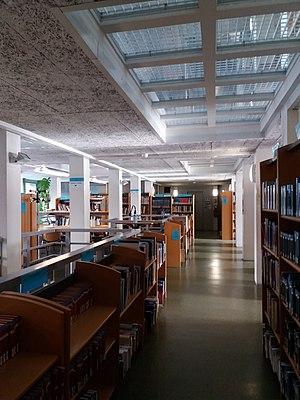
Quatrième étage de la bibliothèque.
La Maison de l'Orient et de la Méditerranée Jean-Pouilloux est une fédération de recherche située à Lyon et ayant pour champ d'étude le Bassin méditerranéen et le Proche-Orient, des débuts de l'humanité à nos jours. Elle est dédiée à son fondateur, l'historien de l'Antiquité classique Jean Pouilloux.